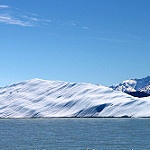
Scene: Outdoor